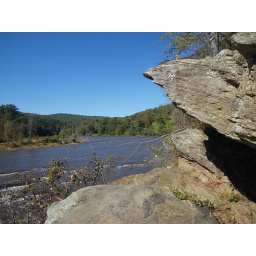
rock formations on the edge of the flint river at sprewell bluff state park in upson county georgia